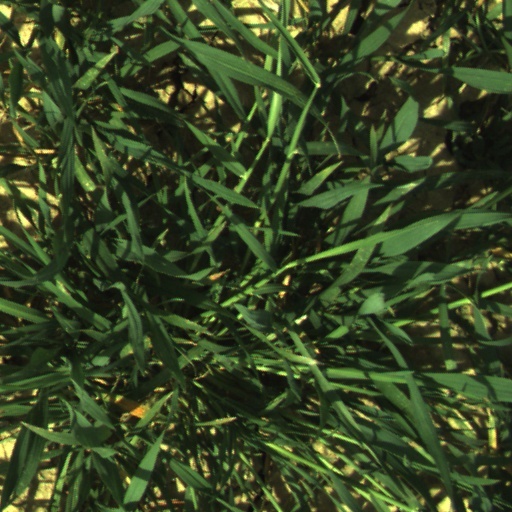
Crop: wheat